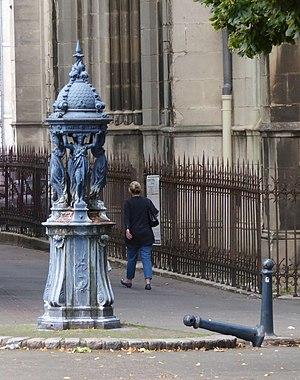
Fontaine Wallace située place du colonel Fabien à Nancy.
La place du Colonel-Fabien est une place de la commune de Nancy, dans le département de Meurthe-et-Moselle, en région Lorraine. Elle figure parmi les plus anciens lieux de Nancy, étant notamment la place la plus ancienne de la cité.